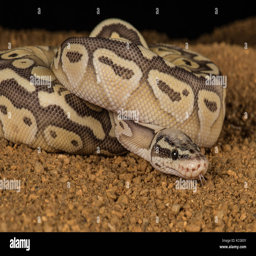
a super pastel python coiled with its head emerging and its tongue sticking out of its mouth